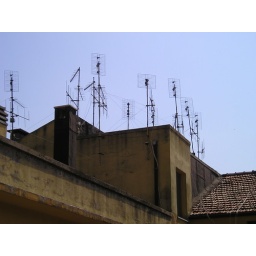
This shows a roof of a 4-story building. Each TV set in the house probably has its own aerial :-).